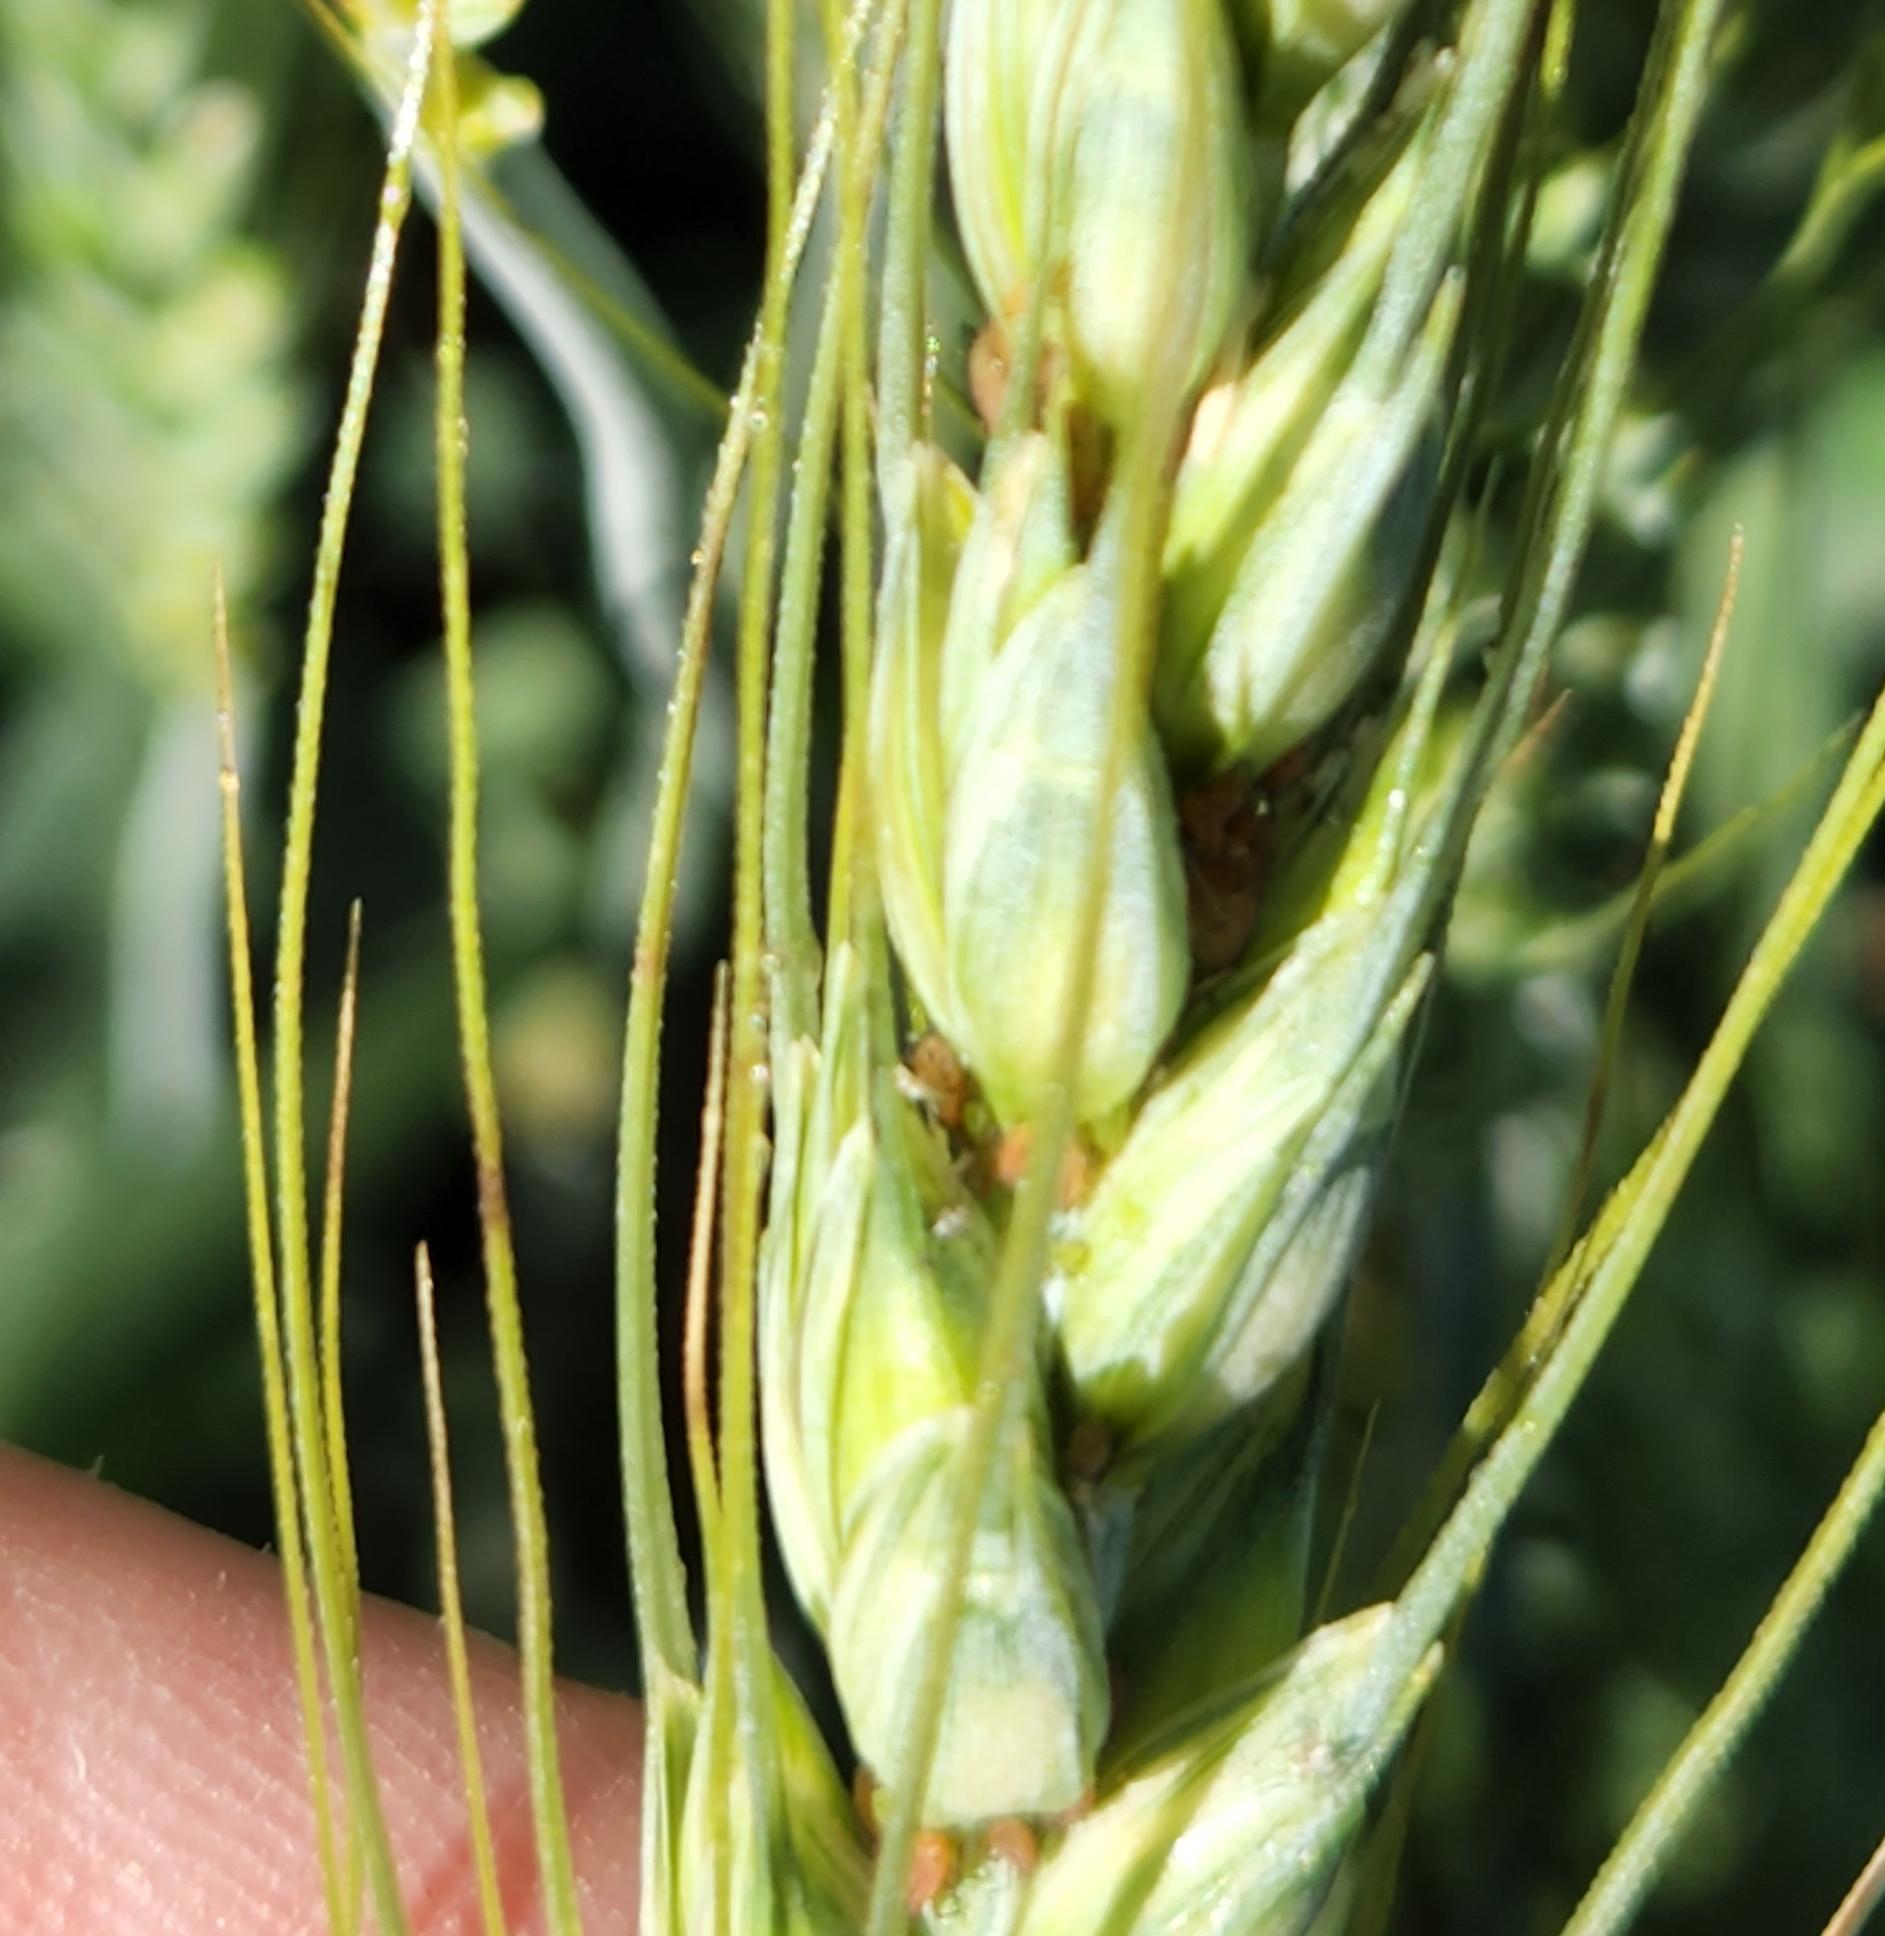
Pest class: english_grain_aphid